Jimena Díaz

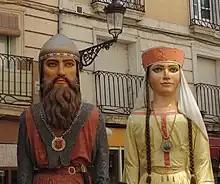
Modern sculptures representing Jimena and her husband

In 1103 she signed a document in the Monastery of San Pedro of Cardeña for the sale of a monastery that she owned to two canons of Burgos, although this fact does not necessarily mean that Jimena would have lived in the abbey during her old age, as was the legend maintained by the monastery until the 18th century in the hagiographic texts known as "The Legend of Cardeña". It is more likely that she lived her last years in Burgos or in a nearby outlying area. She died sometime between August 29 of 1113 and 1116, probably in that final year. Of her three children, Diego was killed in battle fighting under Alfonso VI in 1097, Cristina married Ramiro Sánchez of Monzón and became mother of king García Ramírez of Navarre, while Maria was successively wife of a prince of Aragón and Ramon Berenguer III, Count of Barcelona.